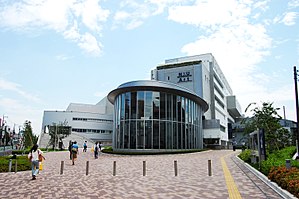
Nerima / Uddannelse
Nihon University Ekoda Campus
Nerima er et af Tokyos 23 bydistrikter. På engelsk kalder bydistriktet sig selv for Nerima City.